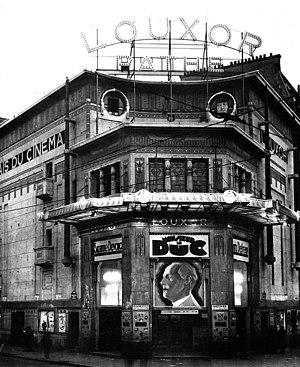
Le Louxor est une salle de cinéma située au nᵒ 170, boulevard de Magenta dans le 10ᵉ arrondissement de Paris, construite par l'architecte Henri Zipcy et inaugurée le 6 octobre 1921.
Monsieur le duc est un film français réalisé par Jean de Limur, sorti en 1931.
Henry Defreyn est un acteur et chanteur d'origine belge, né le 29 novembre 1878 à Bruxelles, mort le 10 décembre 1948 à Paris.